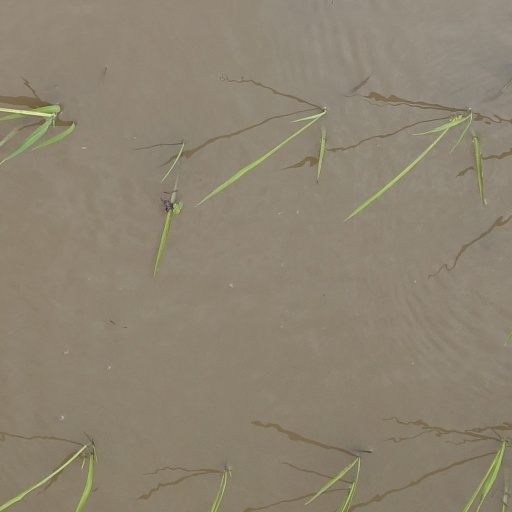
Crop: rice